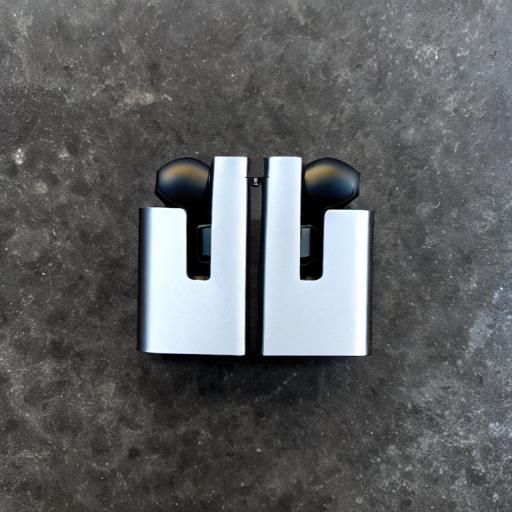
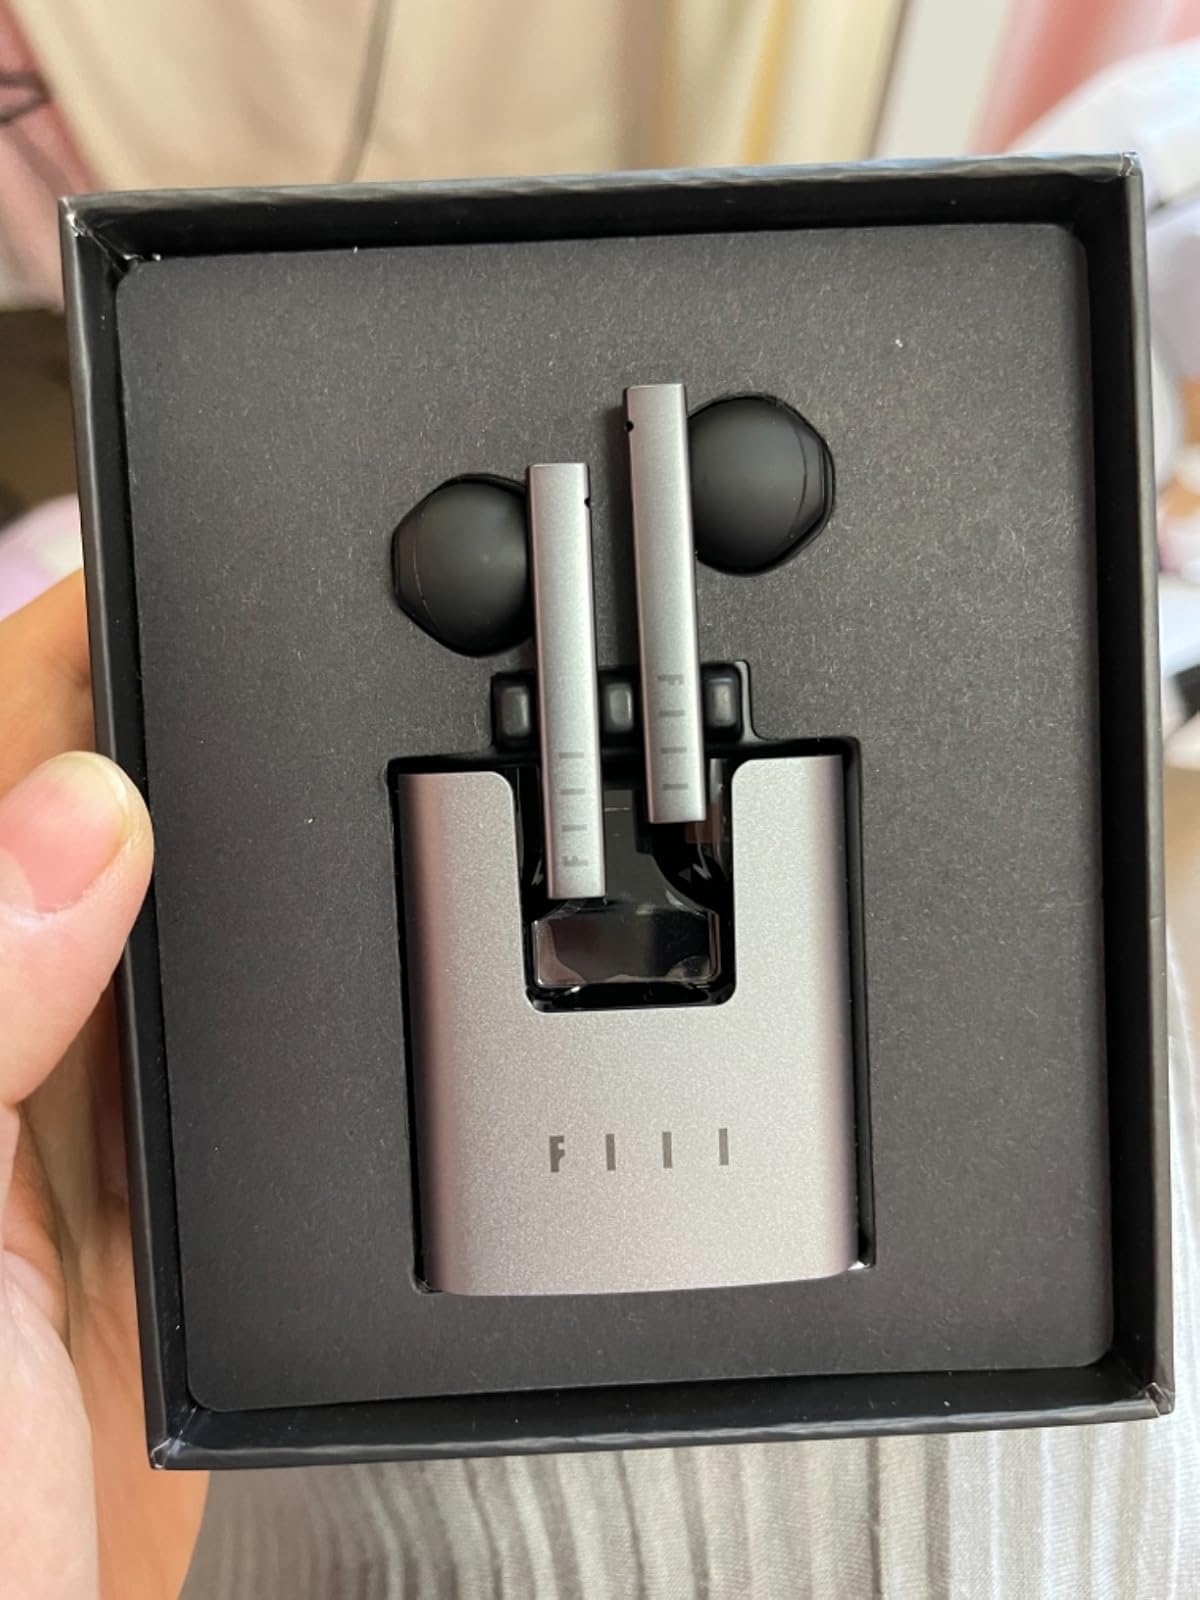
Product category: earbuds
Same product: no